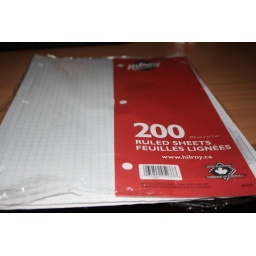
paper starts off in plastic